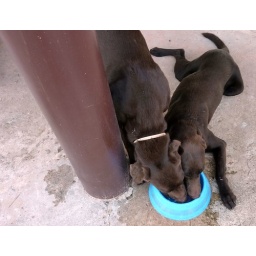
Gipsy+Igo_000240_Still fit together in one water bowl